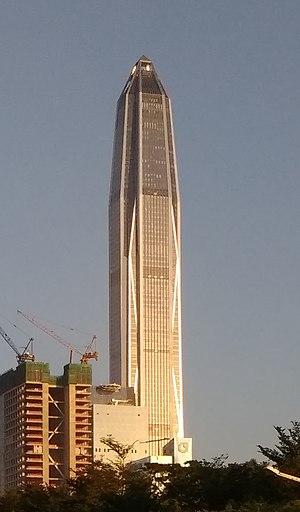
Ceci est la liste des gratte-ciels de Shenzhen mesurant au moins 150 mètres sans antenne.
Le Ping An International Finance Centre dit Ping An Finance Centre est un gratte-ciel de 599 mètres achevé de construire en 2017 et situé à Shenzhen, dans la province du Guangdong, en Chine.